Interval arithmetic

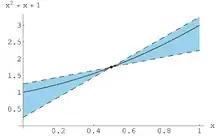
Mean value form

The vector formula_105 lies between formula_106 and formula_102 with formula_108, formula_105 is protected by formula_58.